Storm Off a Sea Coast

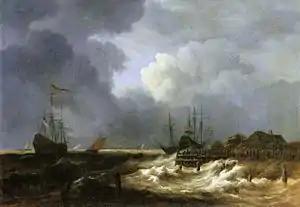
Painting of a coastal scene with ships in stormy weather

Storm Off a Sea Coast, also known as The Breakwater, is a 1670 oil on canvas painting by the Dutch Golden Age painter Jacob van Ruisdael. It is in the collection of the Louvre in Paris.